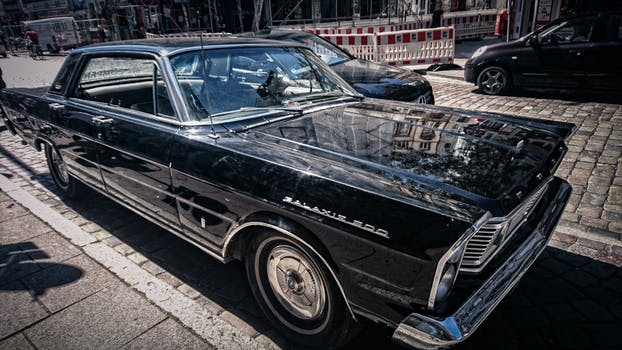
Label: No Watermark